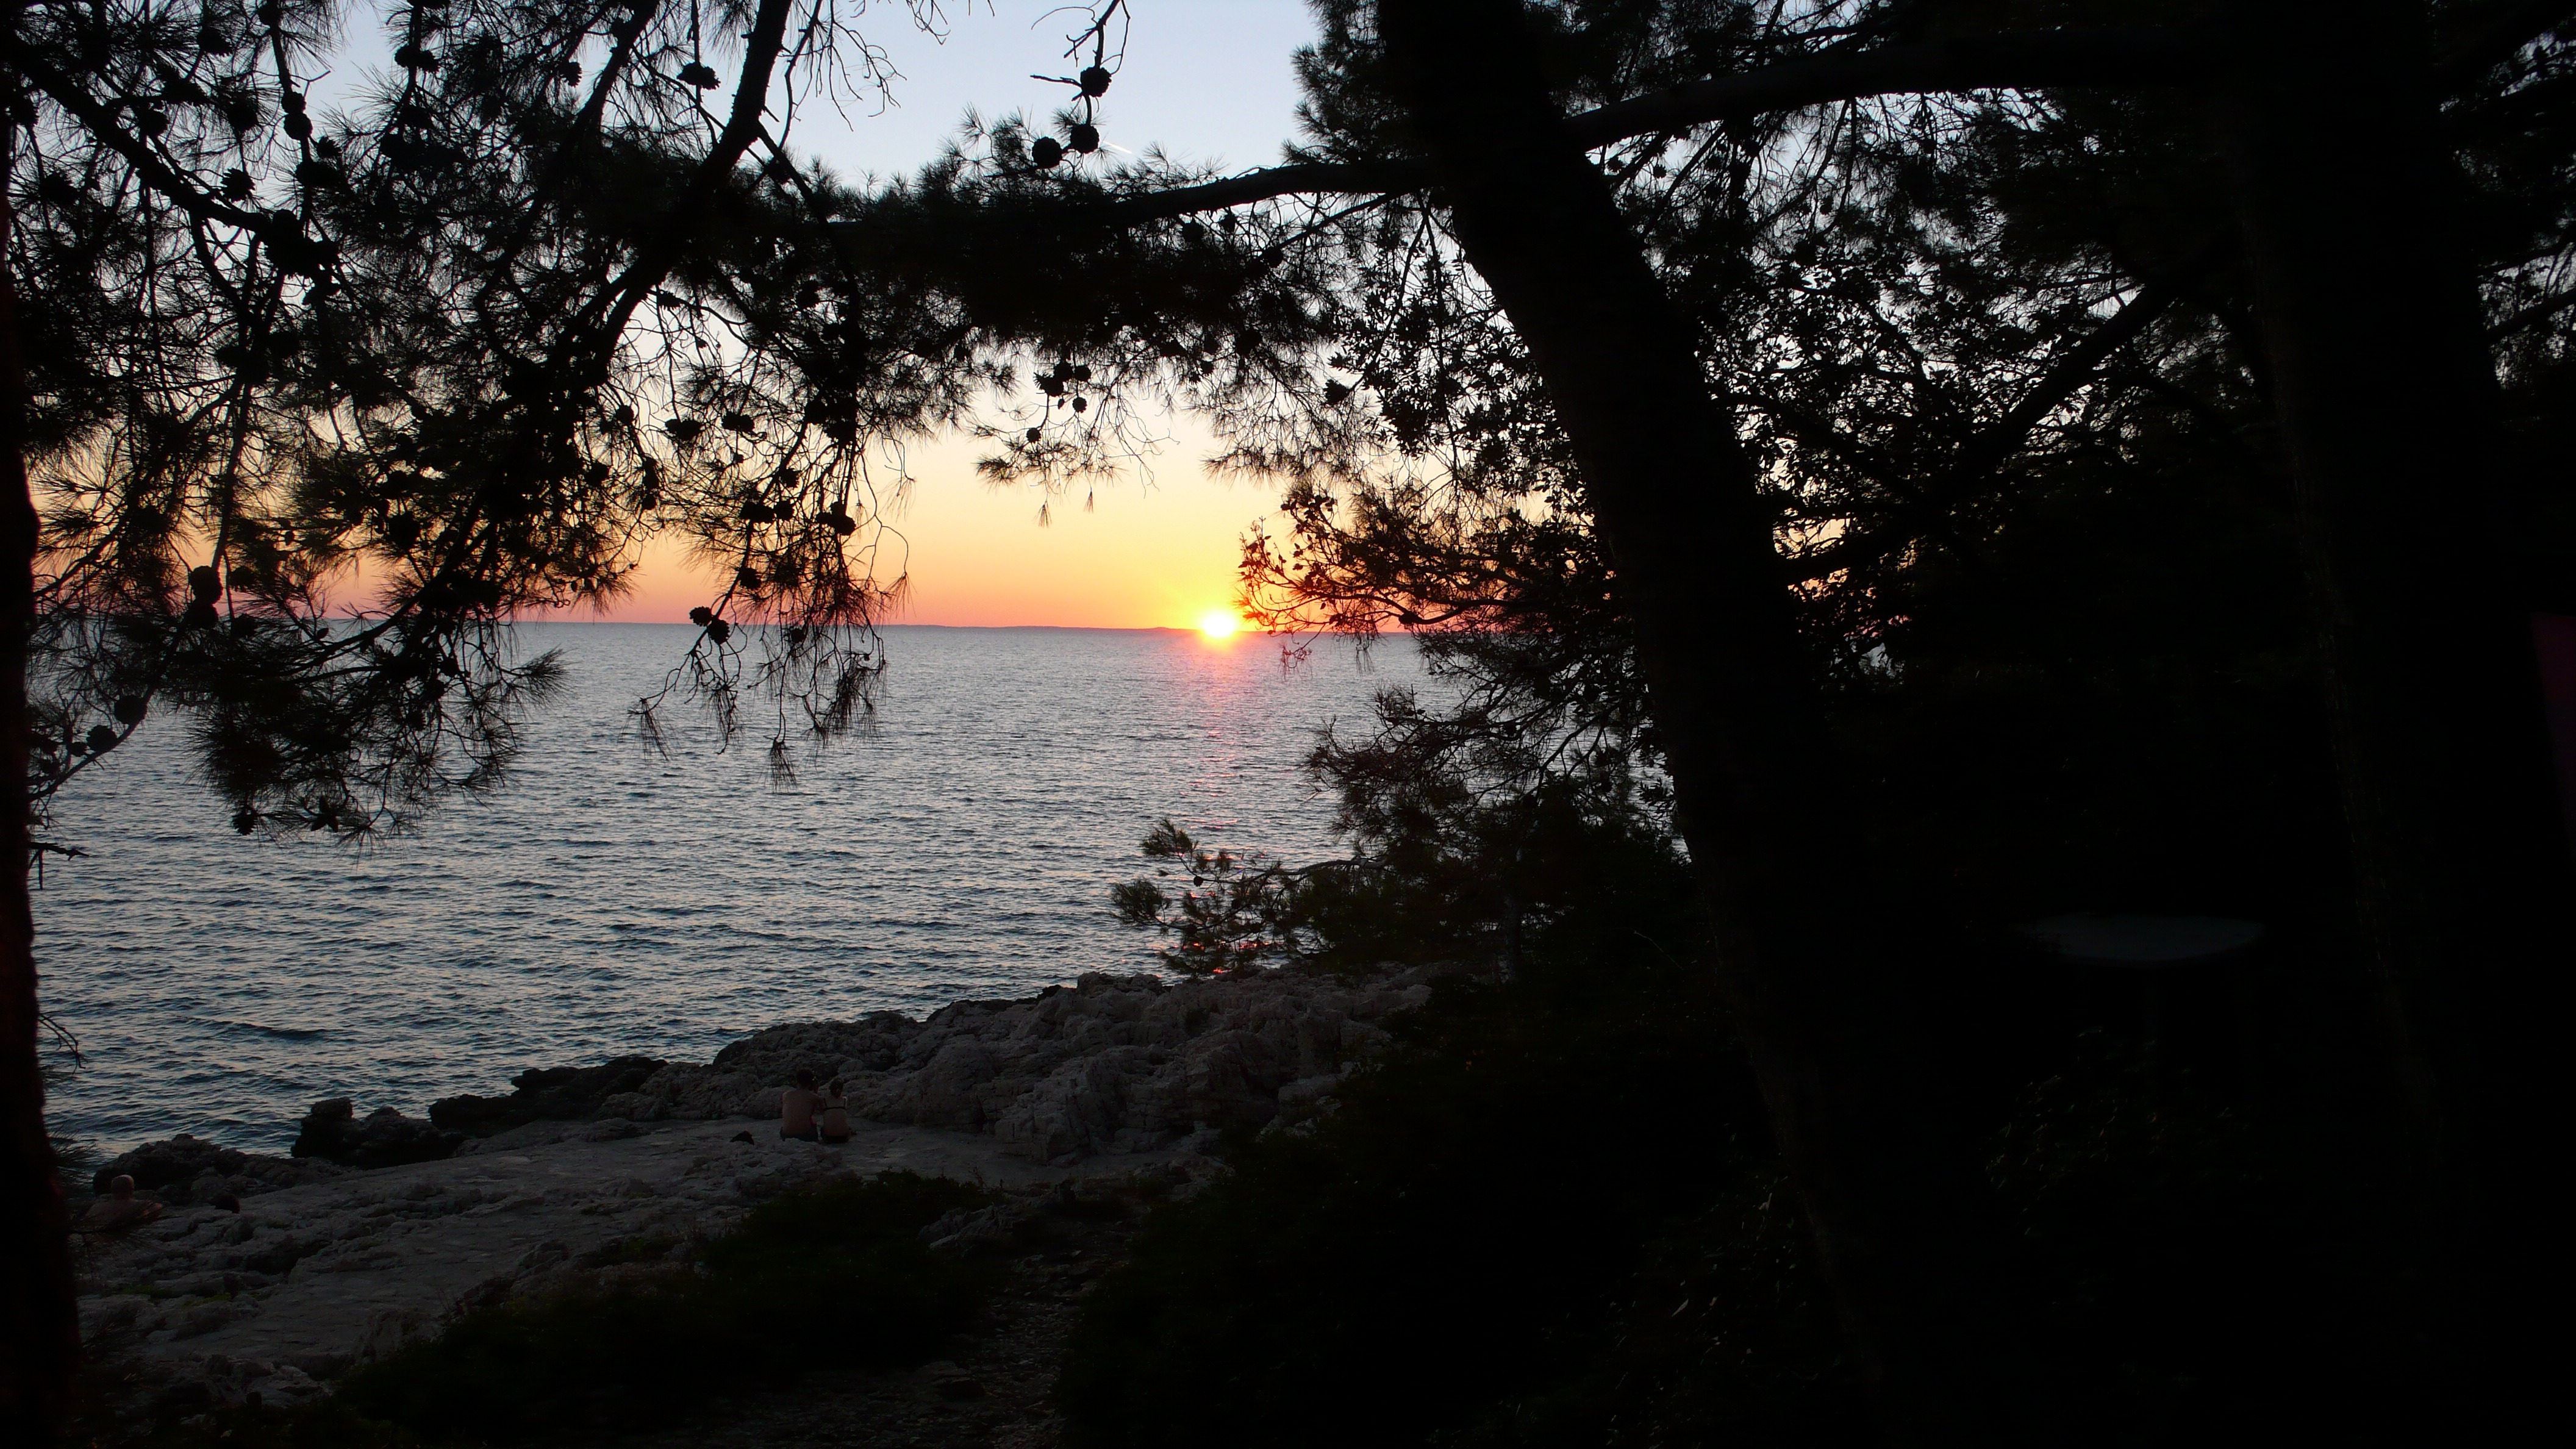
sea, tree, water, light, sky, sun, sunrise, sunset, sunlight, morning, dawn, atmosphere, dusk, evening, reflection, darkness, rest, season, abendstimmung, evening sky, atmospheric phenomenon